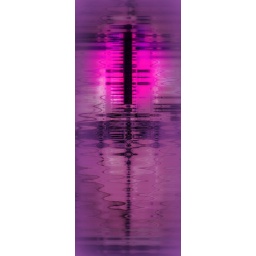
Letting Go ............this started as a picture of an old wooden door taken in a town called Totnes.